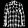
Label: Shirt